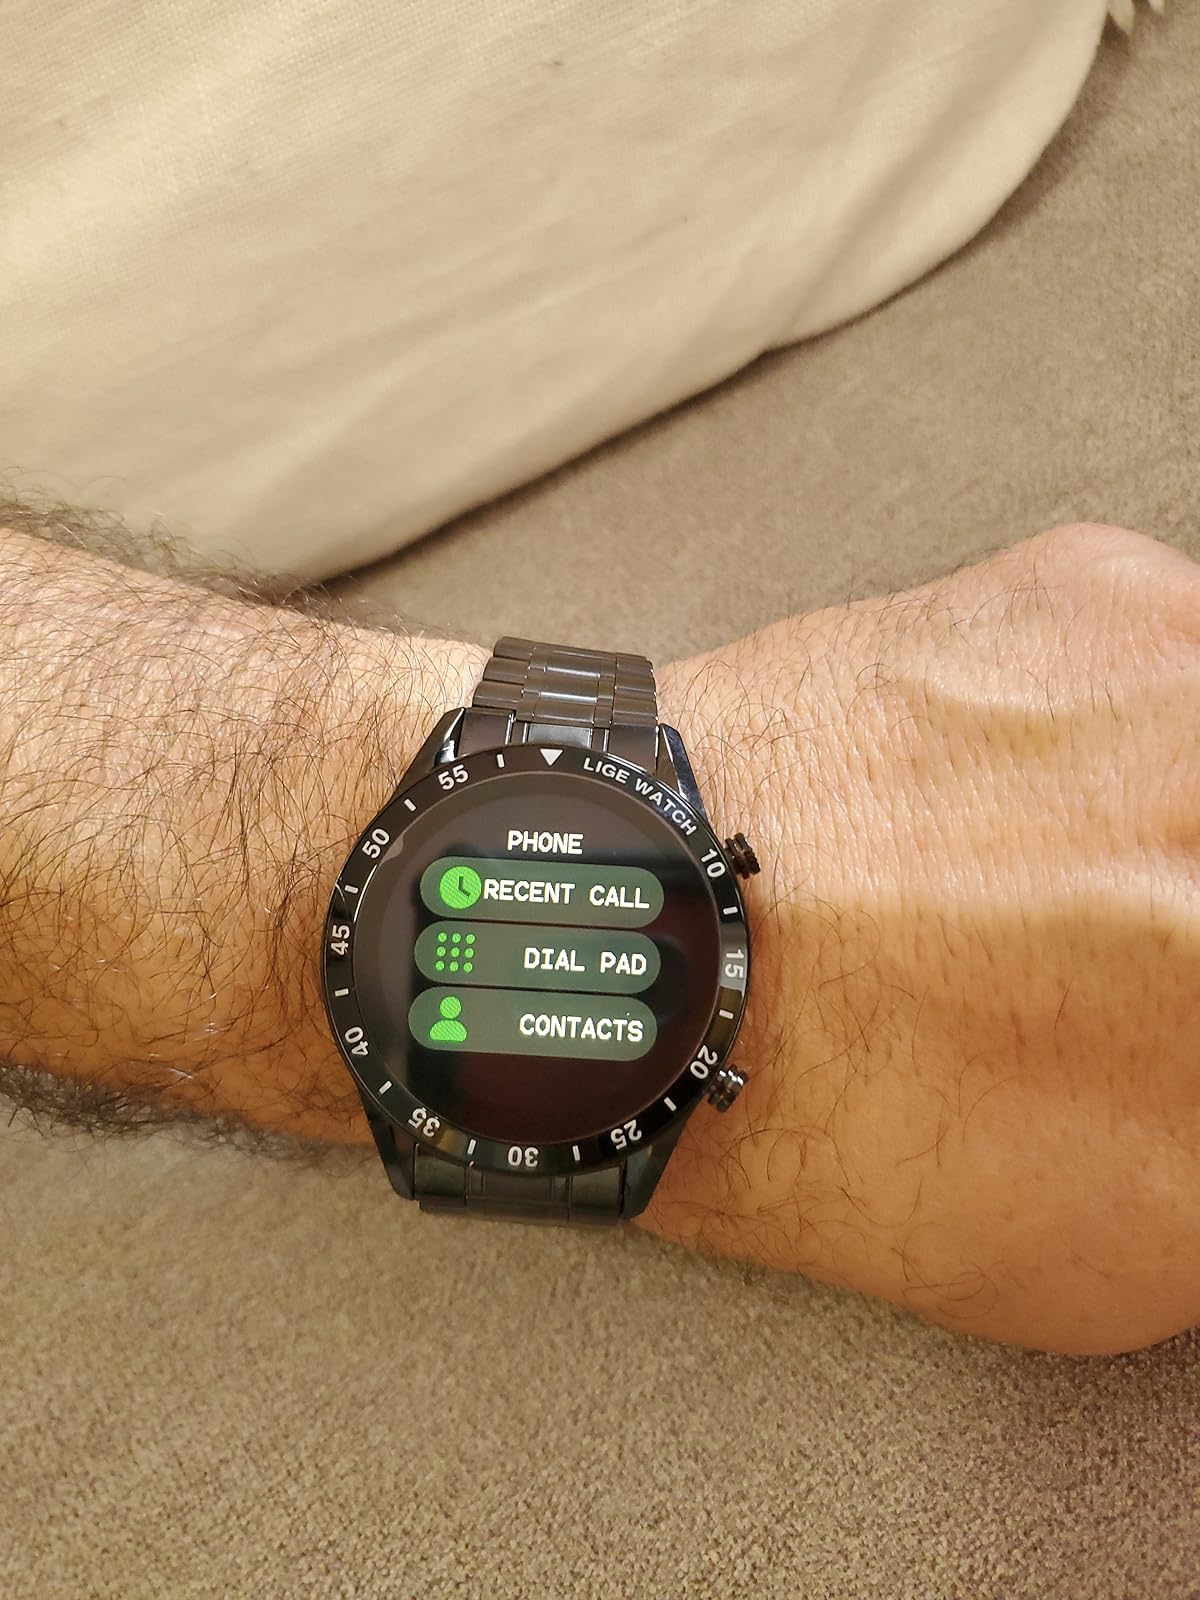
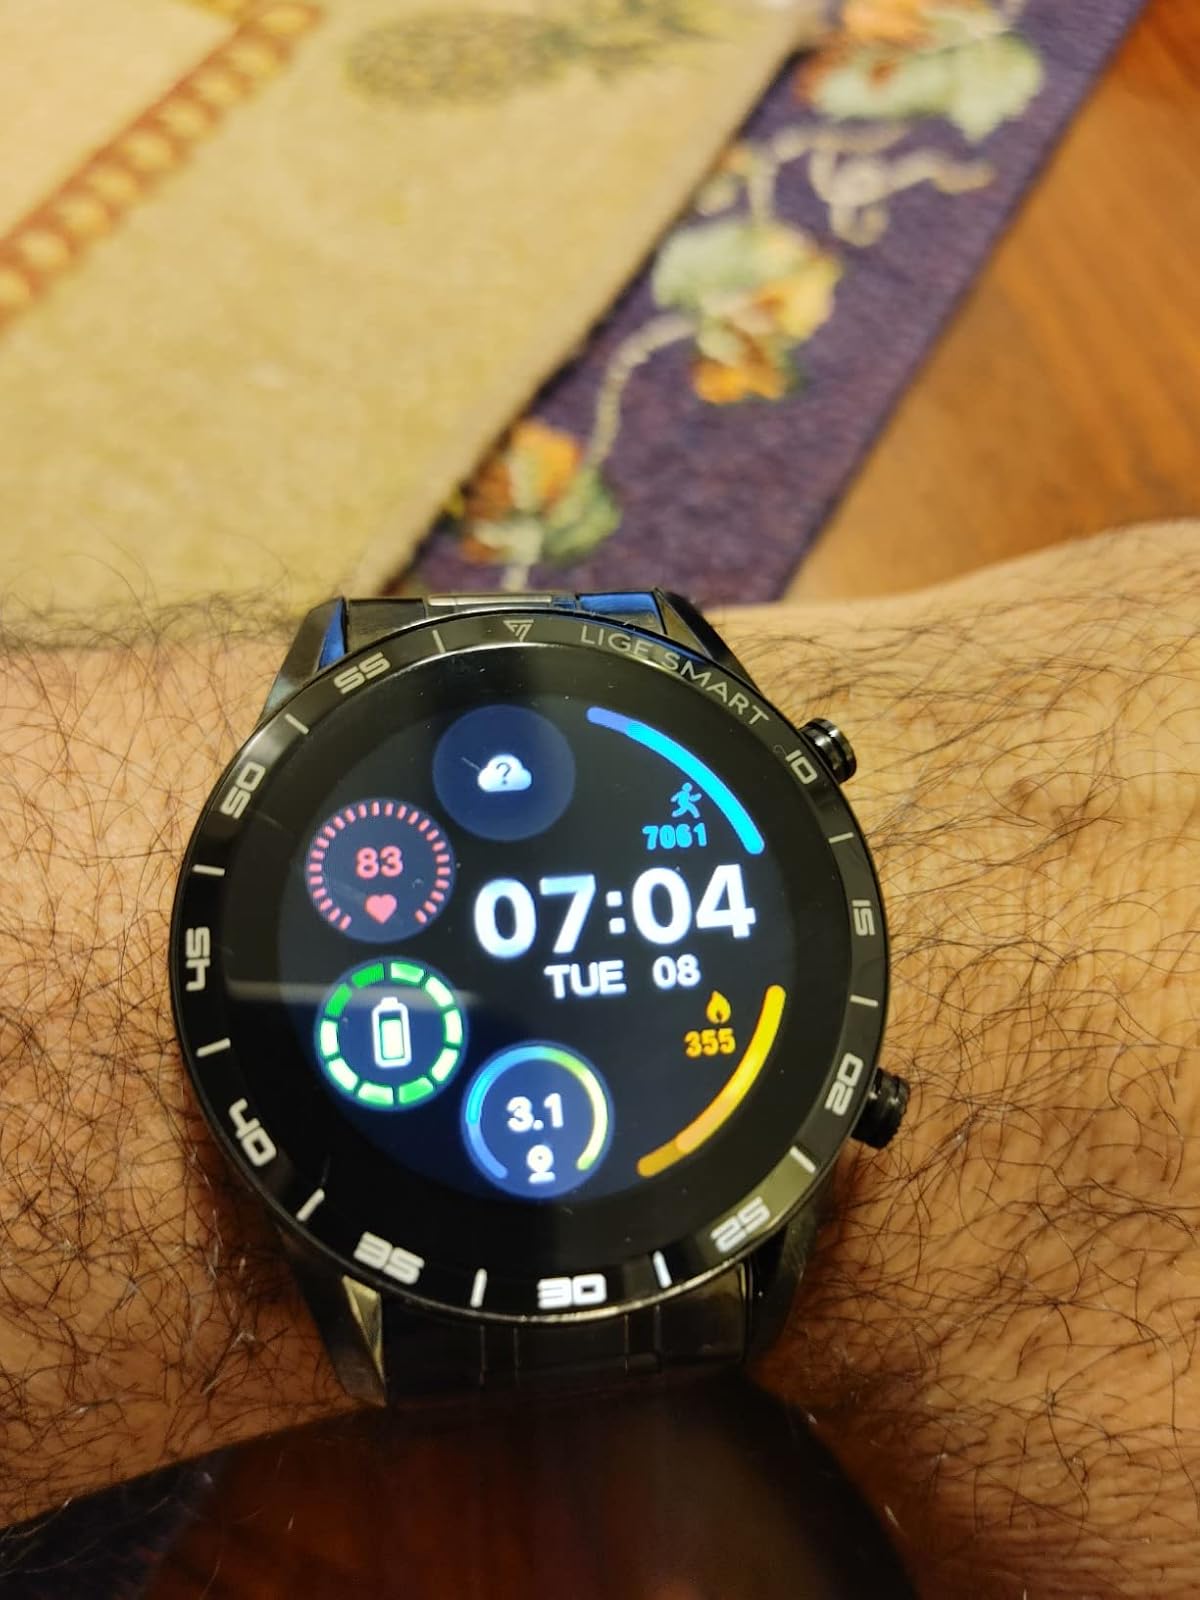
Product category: smartwatch
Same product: yes